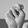
ASL letter: N